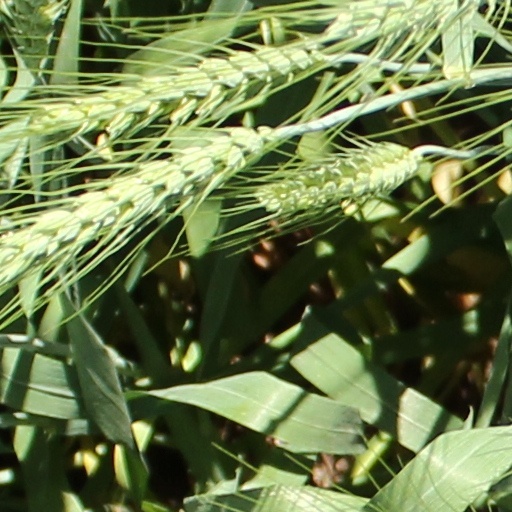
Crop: wheat